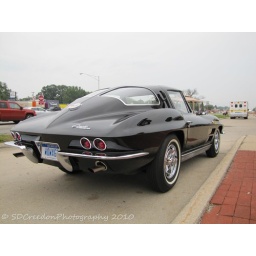
63 split window stingray, by far the nicest car of the day...